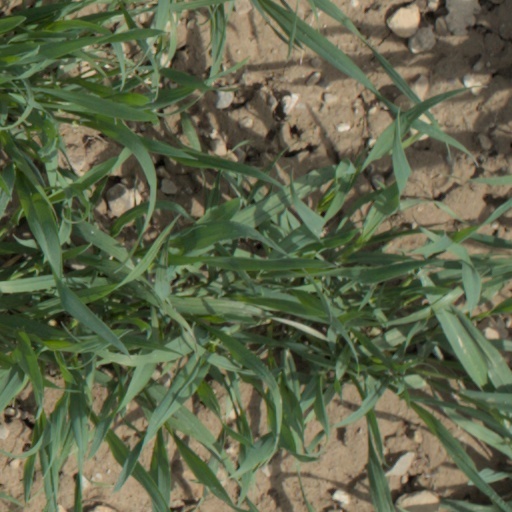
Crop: wheat